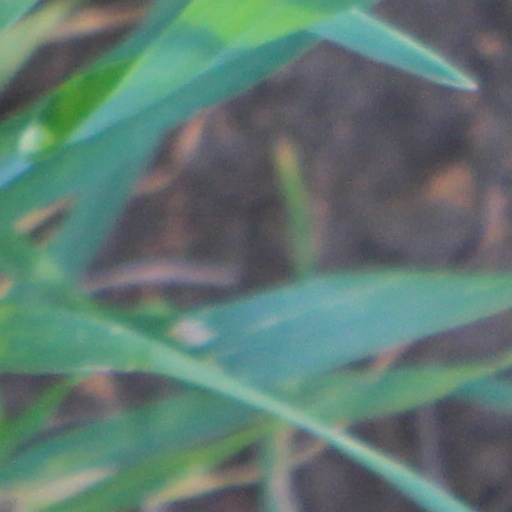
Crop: wheat